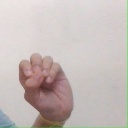
अक्षर: उ